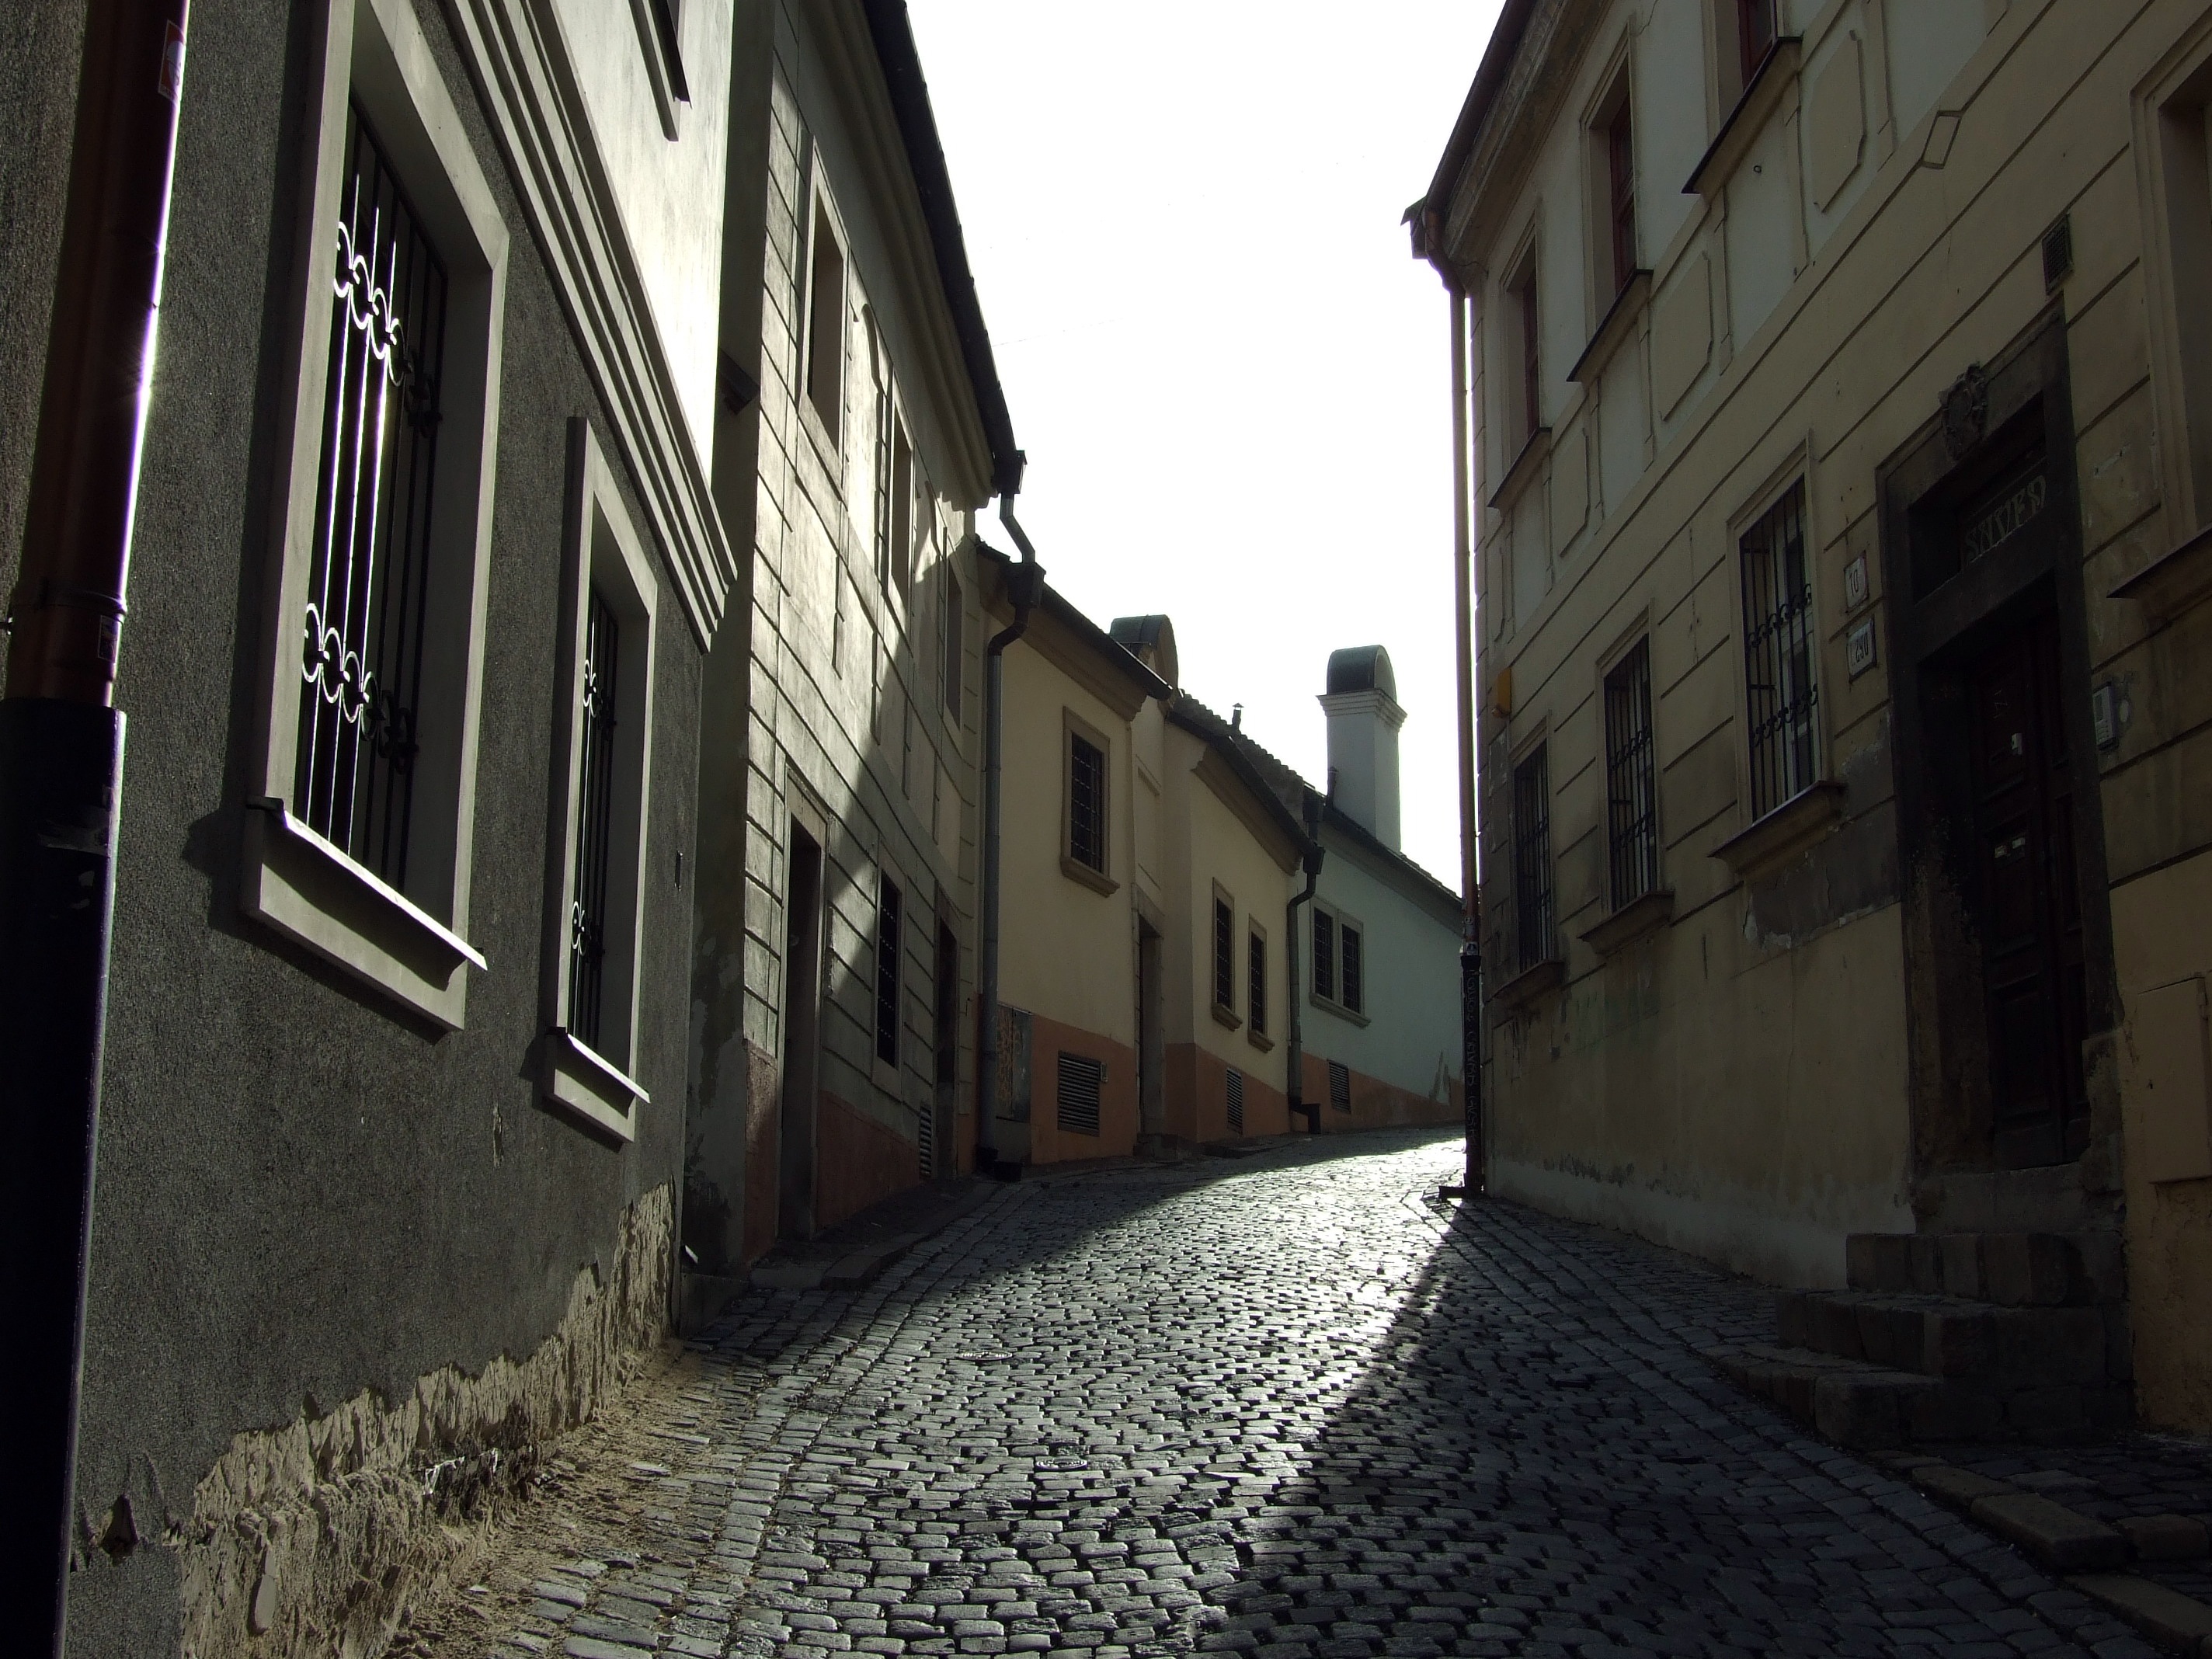
architecture, road, street, sunlight, town, alley, facade, lane, old town, infrastructure, bratislava, neighbourhood, slovakia, urban area